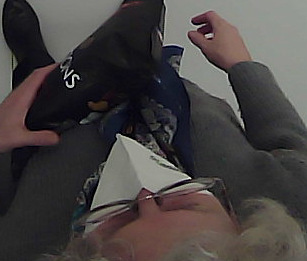
Product: lays_chill